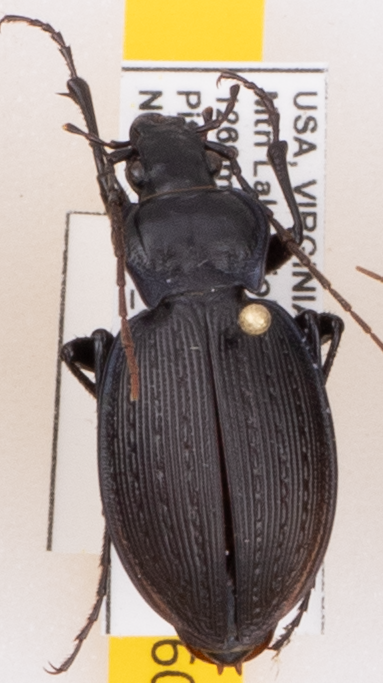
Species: Carabus goryi
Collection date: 2022-05-31
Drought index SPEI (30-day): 0.47
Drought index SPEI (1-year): -0.71
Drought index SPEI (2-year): -0.1